Henry Matthews (judge)

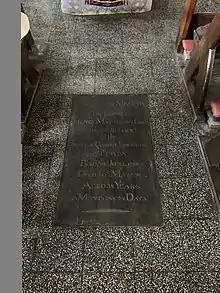

Henry Matthews (1789 – 20 May 1828) was a Puisne Justice of the Supreme Court of Ceylon and the sixth Advocate Fiscal of Ceylon. He was appointed on 1 November 1821, succeeding Ambrose Hardinge Giffard, and held the office until 1829. He was succeeded by William Norris.